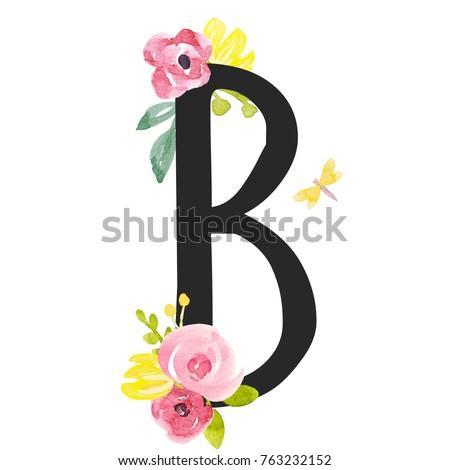
design the letters b with watercolor flowers